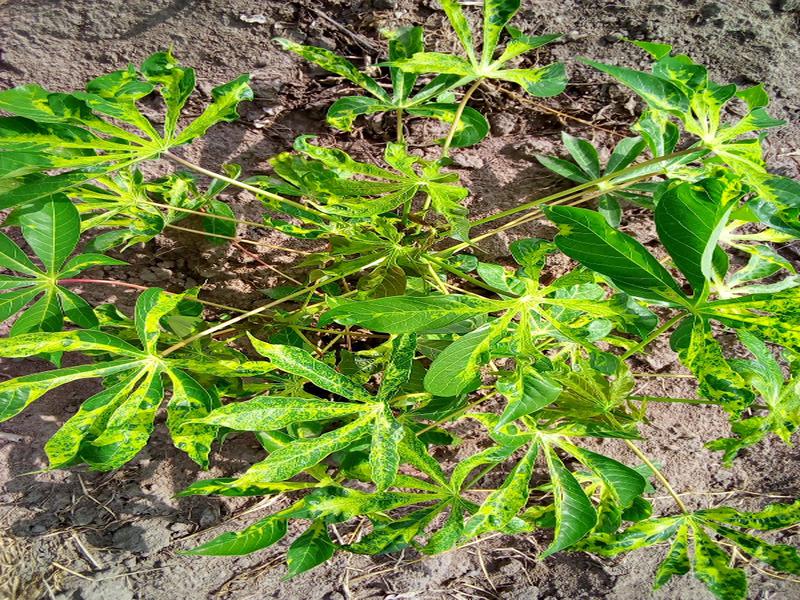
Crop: cassava
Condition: mosaic_disease